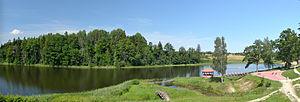
La commune de Valgjärve est une commune rurale du Põlvamaa en Estonie. Elle s'étend sur une superficie de 143,1 km². Sa population est de 1 407 habitants.